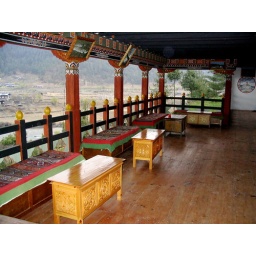
Guest house balcony in Eastern Bhutan